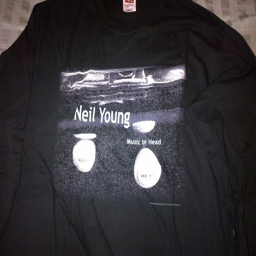
these are official shirts sold on the tour .